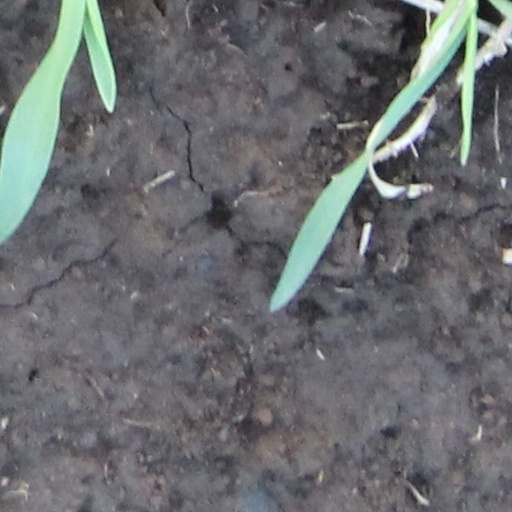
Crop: wheat